Mary Ann Mantell

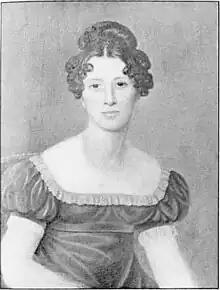

Mary Ann Mantell ("née" Woodhouse; 9 April 1795 – 20 October 1869) was a British fossil collector and the wife of the British paleontologist Gideon Mantell. She is credited – although this is disputed – with the discovery of the first fossils of "Iguanodon" and provided several pen and ink sketches of the fossils for her husband's scientific description of the "Iguanodon".